New York Stock Exchange

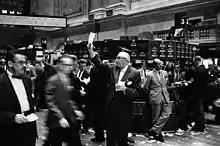
NYSE traders floor before the introduction of electronic readouts and computer screens, 1963

One of Abbie Hoffman's well-known publicity stunts took place in 1967, when he led members of the Yippie movement to the Exchange's gallery. The provocateurs hurled fistfuls of dollars toward the trading floor below. Some traders booed, and some laughed and waved. Three months later the stock exchange enclosed the gallery with bulletproof glass. Hoffman wrote a decade later, "We didn't call the press; at that time we really had no notion of anything called a media event."